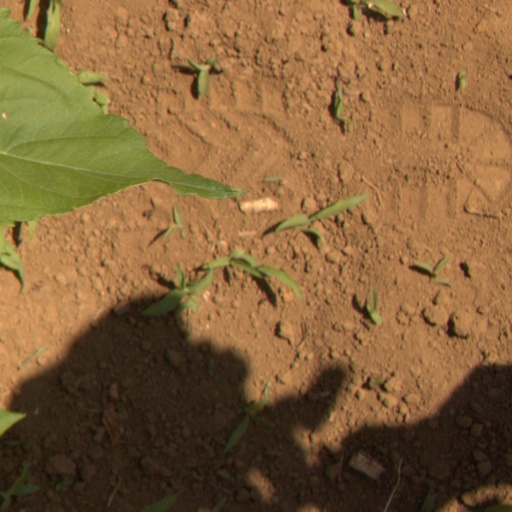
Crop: Jerusalem artichoke